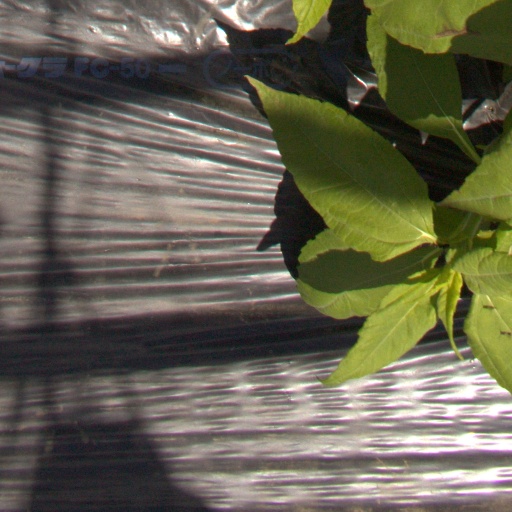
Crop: Jerusalem artichoke